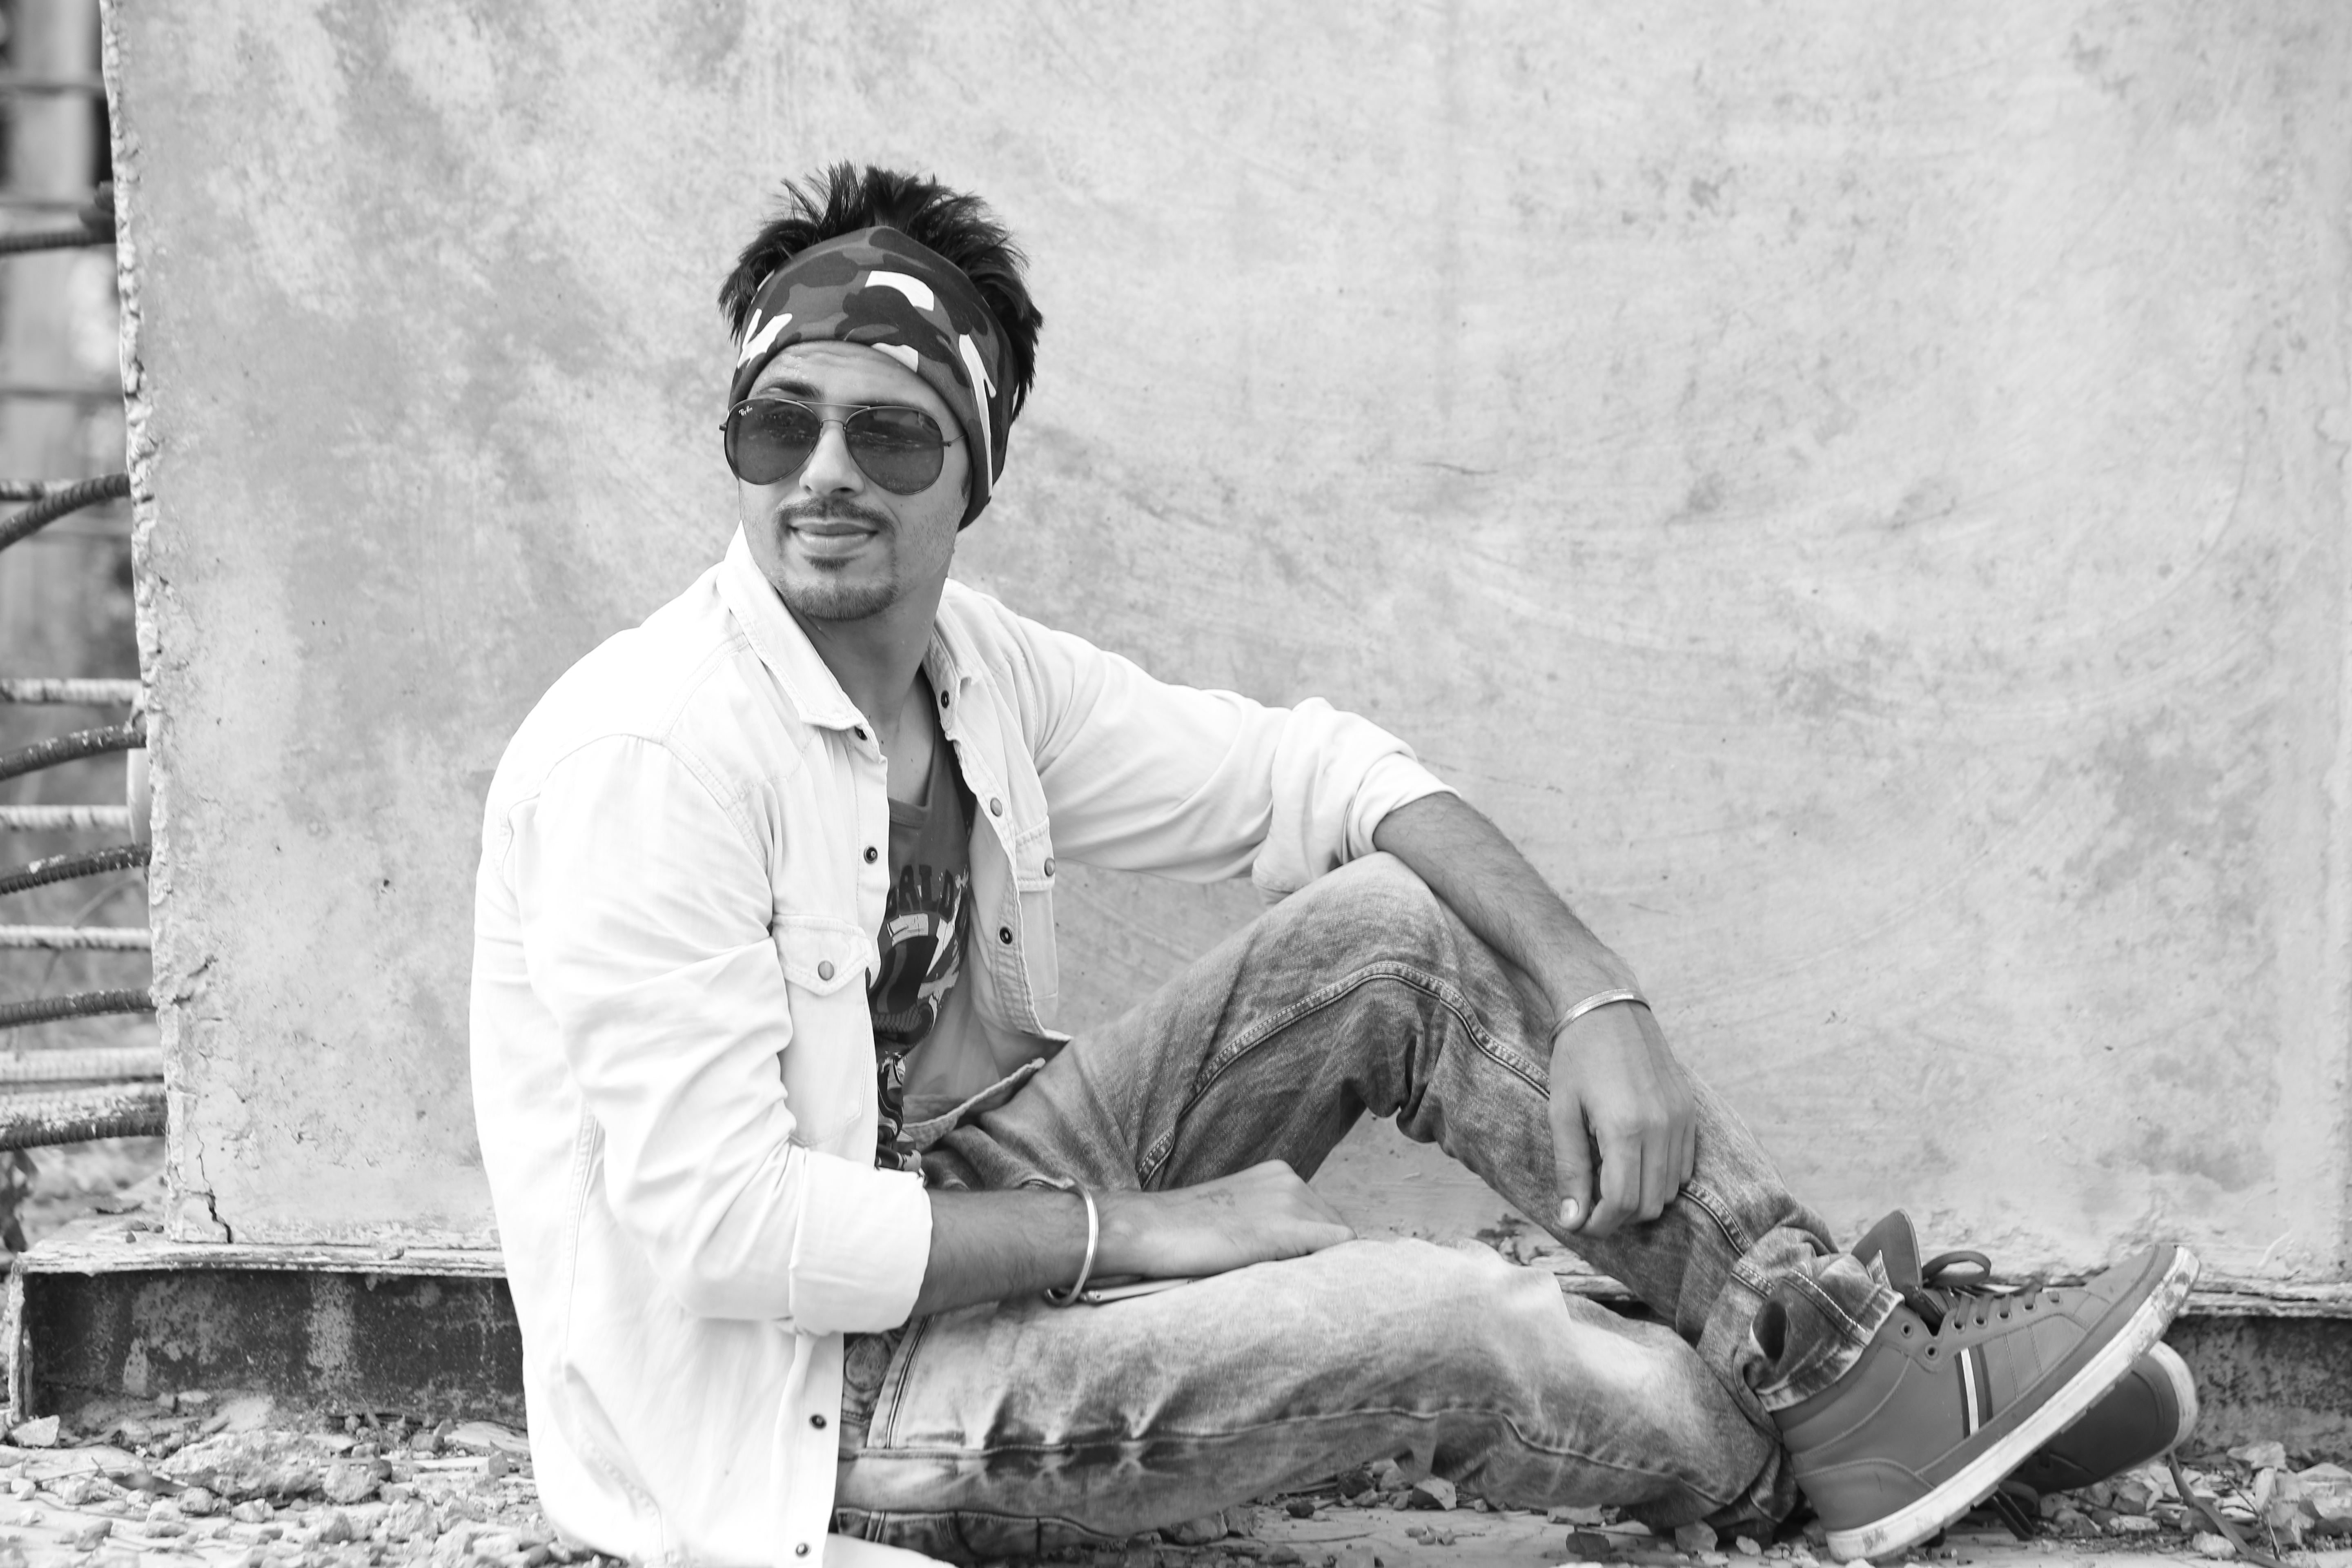
man, person, suit, black and white, people, hair, white, photography, looking, male, guy, portrait, model, young, sitting, fashion, business, black, monochrome, lifestyle, twinkle, smiling, smile, beard, face, men, happy, photograph, sexy, image, handsome, casual, attractive, smart, stylish, confident, young man, photo shoot, handsome man, monochrome photography, portrait photography, human positions, causal